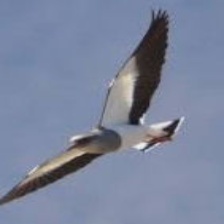
Species: ANDEAN LAPWING
Scientific name: VANELLUS RESPLENDENS